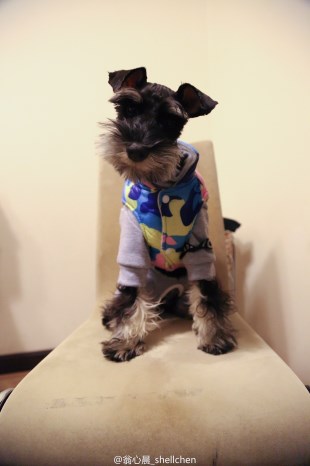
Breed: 2342-n000102-miniature_schnauzer